Trading Places

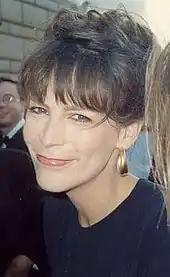
Jamie Lee Curtis pictured in 1989. She was dismissed as only a horror film star before her critically well-received breakthrough performance in "Trading Places".

Filming moved to New York City in January 1983; many of the interior scenes were filmed there. The Duke & Duke upstairs offices were filmed inside the upstairs of the Seventh Regiment Armory. The interior of the Heritage Club was filmed at the then-abandoned Chamber of Commerce Building.